Pérák, the Spring Man of Prague

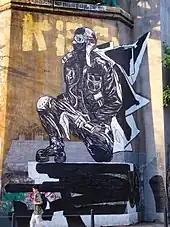
Pérák in Žižkov

A 14-minute 1946 Czechoslovak animated cartoon ("Springman and the SS", also released in English-speaking markets as "The Chimney Sweep") was created by the renowned Czech animator Jiří Trnka and film-maker Jiří Brdečka. It portrayed Pérák as a heroic and mischievous black-clad chimney sweep, with a mask fashioned out of a sock. He was capable of performing fantastic leaps due to having couch springs attached to his shoes. Pérák taunted German Army sentries, the Gestapo and, particularly, a Hitleresque Nazi collaborator before escaping in a surrealistic, slapstick chase across the darkened city, ultimately freeing a number of incarcerated citizens of Prague.